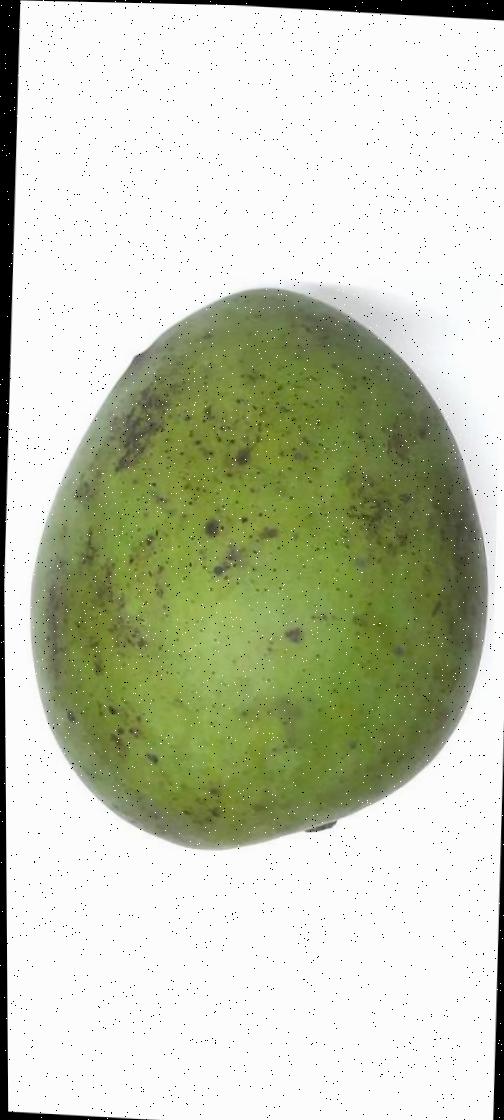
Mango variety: Harivanga